Scottish & Newcastle

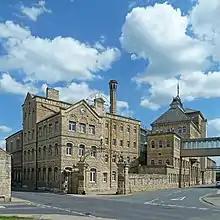
John Smith's Brewery, Tadcaster

Scottish & Newcastle employed 40,000 people in the United Kingdom and mainland Europe, brewing beer at: